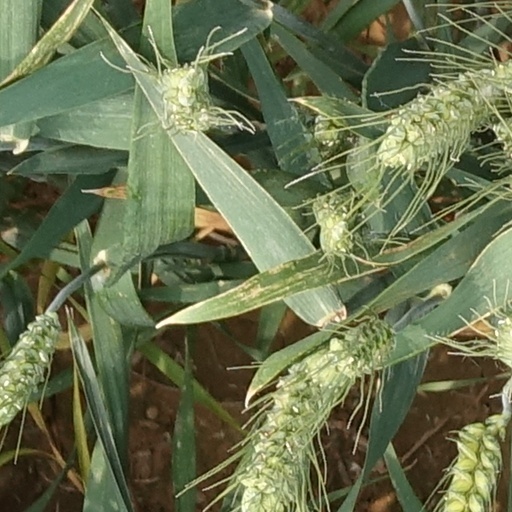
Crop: wheat